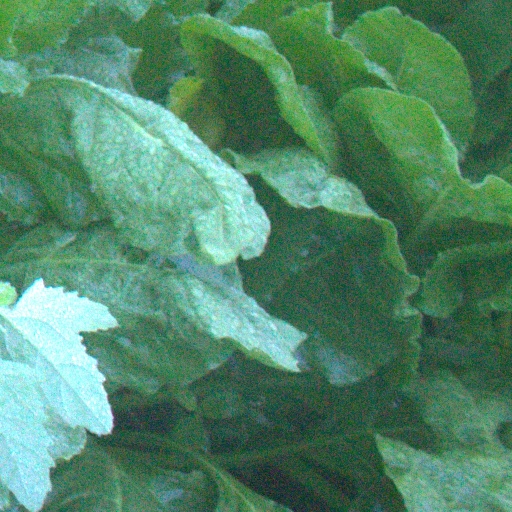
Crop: sugar beet